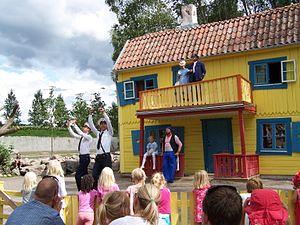
Le Monde d'Astrid Lindgren est un parc à thème consacré à Astrid Lindgren, romancière suédoise auteur de livres pour enfants, notamment connue pour le personnage de Fifi Brindacier.